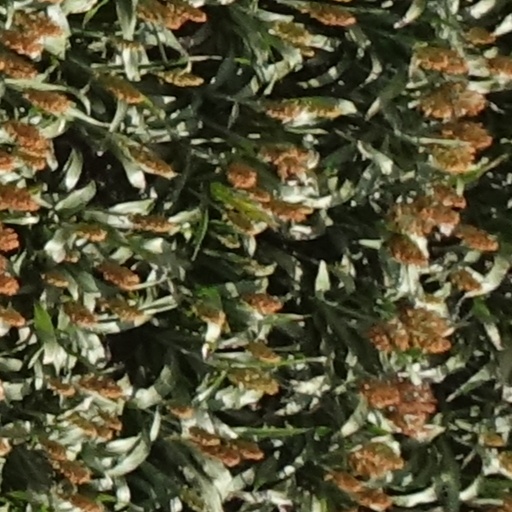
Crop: sorghum